Myeik dialect

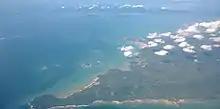
Mergui Archipelago

The Myeik dialect has three types of vowels: plain, nasalized and glottalized, with each type having seven vowels.